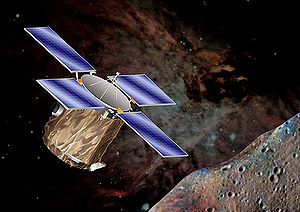
NEAR Shoemaker
Illustration af sonden NEAR Shoemaker
NEAR Shoemaker er en sonde som den 17. februar 1996 20:43:27 UTC blev sendt ud for at undersøge 433 Eros som er en asteroide på 13 × 13 × 33 km. Den 14 februar 2000 gik NEAR i kredsløb om Eros og foretog senere flere manøvrer som medførte at dens bane og hastighed blev mindre, hvorefter den til sidst landede på asteroiden. NEAR er den første sonde der har landet på en asteroide, hvilket skete den 12 Februar 2001.